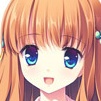
Portrait style: Anime Portrait